Avicenna

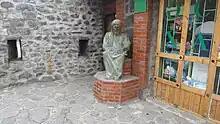
A monument to Avicenna in Qakh (city), Azerbaijan

Along with Rhazes, Abulcasis, Ibn al-Nafis and al-Ibadi, Avicenna is considered an important compiler of early Muslim medicine. He is remembered in the Western history of medicine as a major historical figure who made important contributions to medicine and the European Renaissance. His medical texts were unusual in that where controversy existed between Galen and Aristotle's views on medical matters (such as anatomy), he preferred to side with Aristotle, where necessary updating Aristotle's position to take into account post-Aristotelian advances in anatomical knowledge. Aristotle's dominant intellectual influence among medieval European scholars meant that Avicenna's linking of Galen's medical writings with Aristotle's philosophical writings in the "Canon of Medicine" (along with its comprehensive and logical organisation of knowledge) significantly increased Avicenna's importance in medieval Europe in comparison to other Islamic writers on medicine. His influence following translation of the "Canon" was such that from the early fourteenth to the mid-sixteenth centuries he was ranked with Hippocrates and Galen as one of the acknowledged authorities, ("prince of physicians").